Campuses of the University of Hong Kong

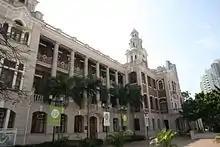
Exterior of the Main Building

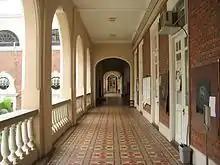
Main Building corridor

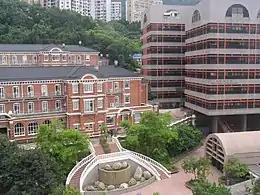
Eliot Hall and Meng Wah Complex

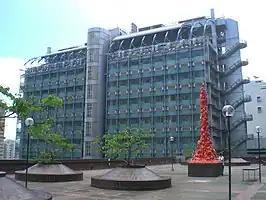
The Kadoorie Biological Sciences Building and the Pillar of Shame

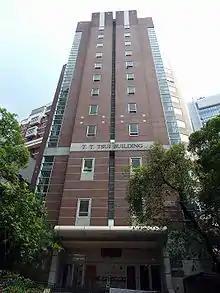
T.T. Tsui Building

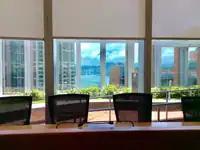
Academic Conference Room of the Faculty of Law at the Cheng Yu Tung Tower on the Centennial Campus with the view of Victoria Harbour

The University of Hong Kong's main campus covers of land on Pok Fu Lam Road and Bonham Road in Lung Fu Shan of Central and Western District, Hong Kong Island. The university also has a few buildings in Sandy Bay Gap. HKU buildings are some of the few remaining examples of British colonial architecture in Hong Kong. The university lends its name to HKU station, the main public transport access to the campus (and the Lung Fu Shan and Shek Tong Tsui neighbourhoods), opened on 28 December 2014.